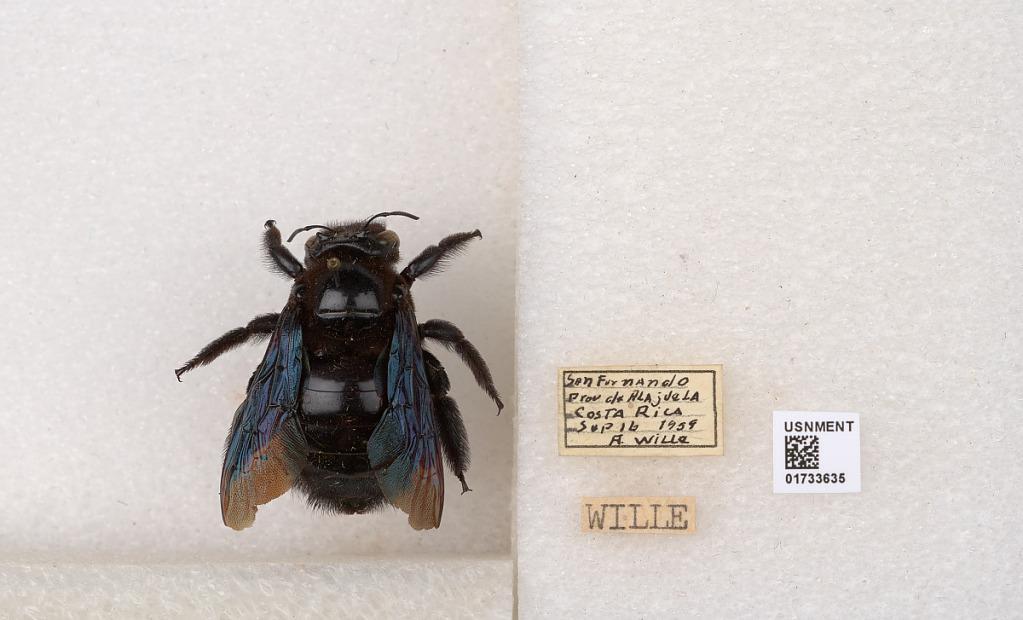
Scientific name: Xylocopa (Megaxylocopa) fimbriata Fabricius
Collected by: A. Wille
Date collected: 1959-9-16
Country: Costa Rica
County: Alajuela
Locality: San Fernando